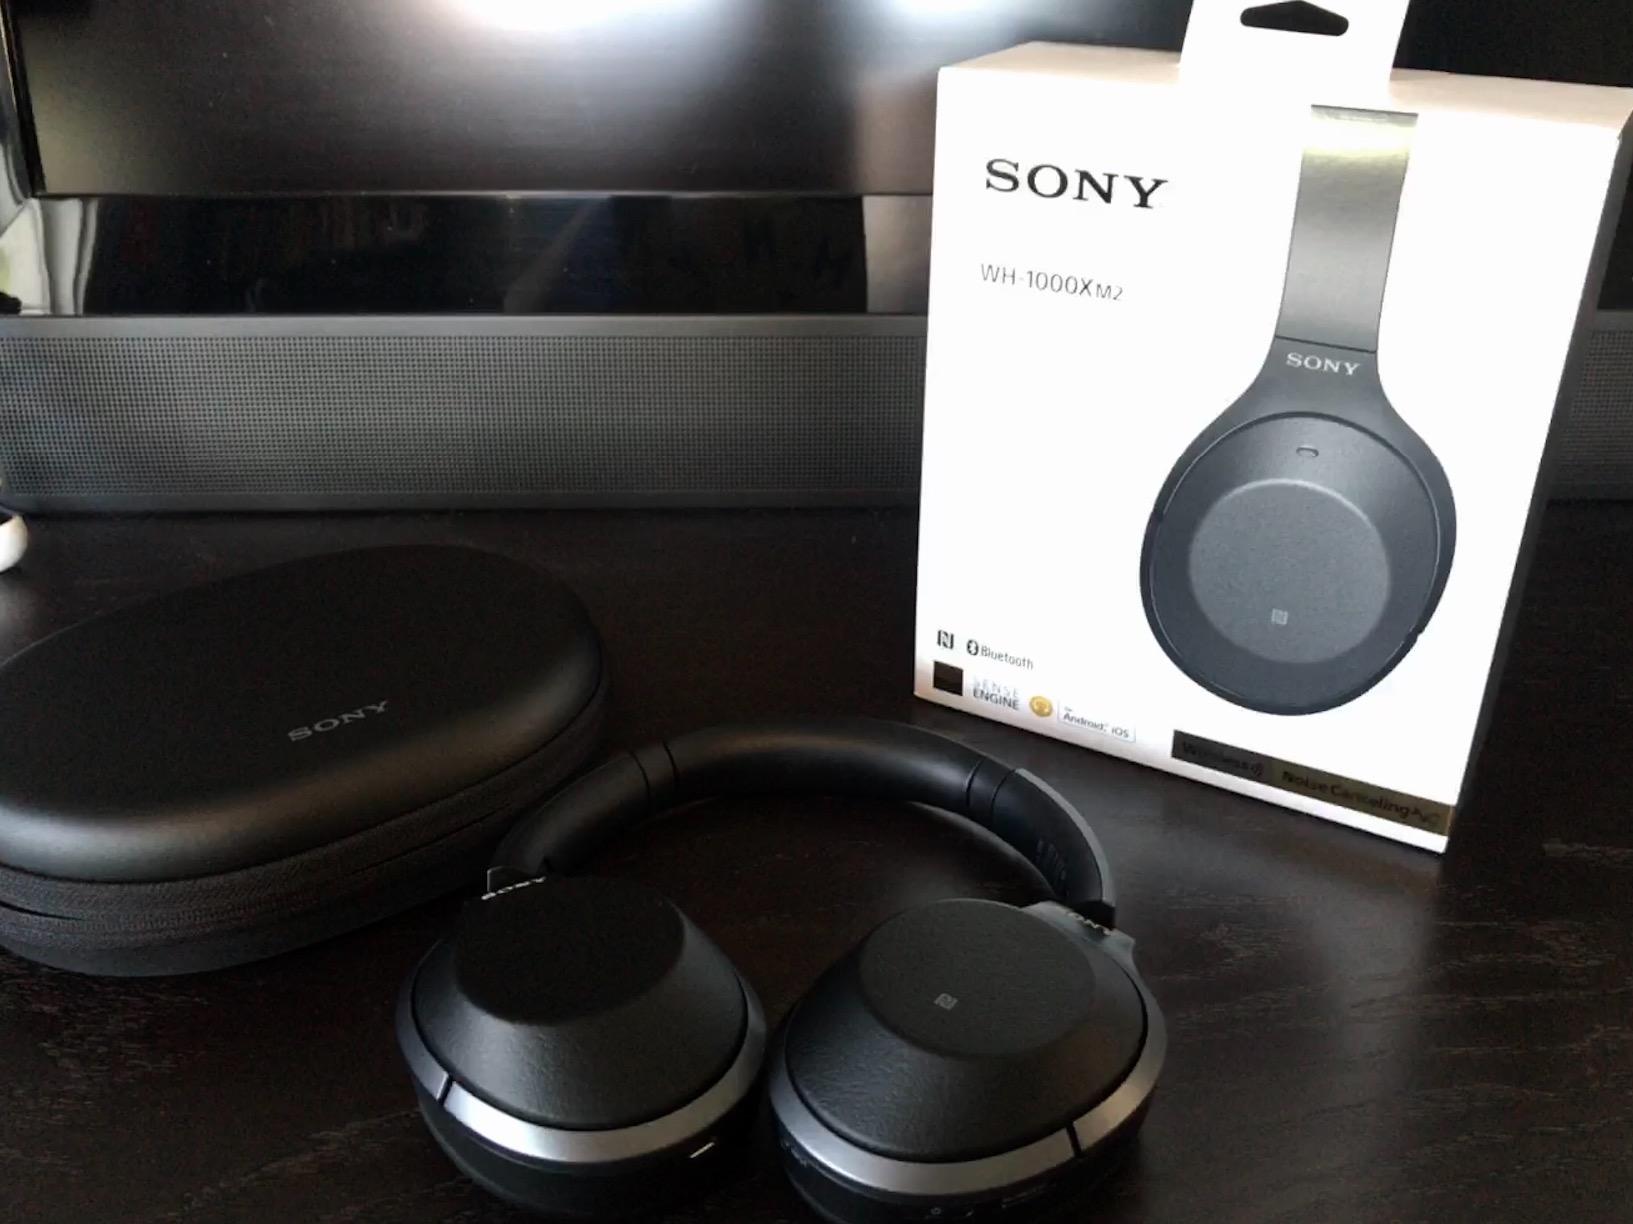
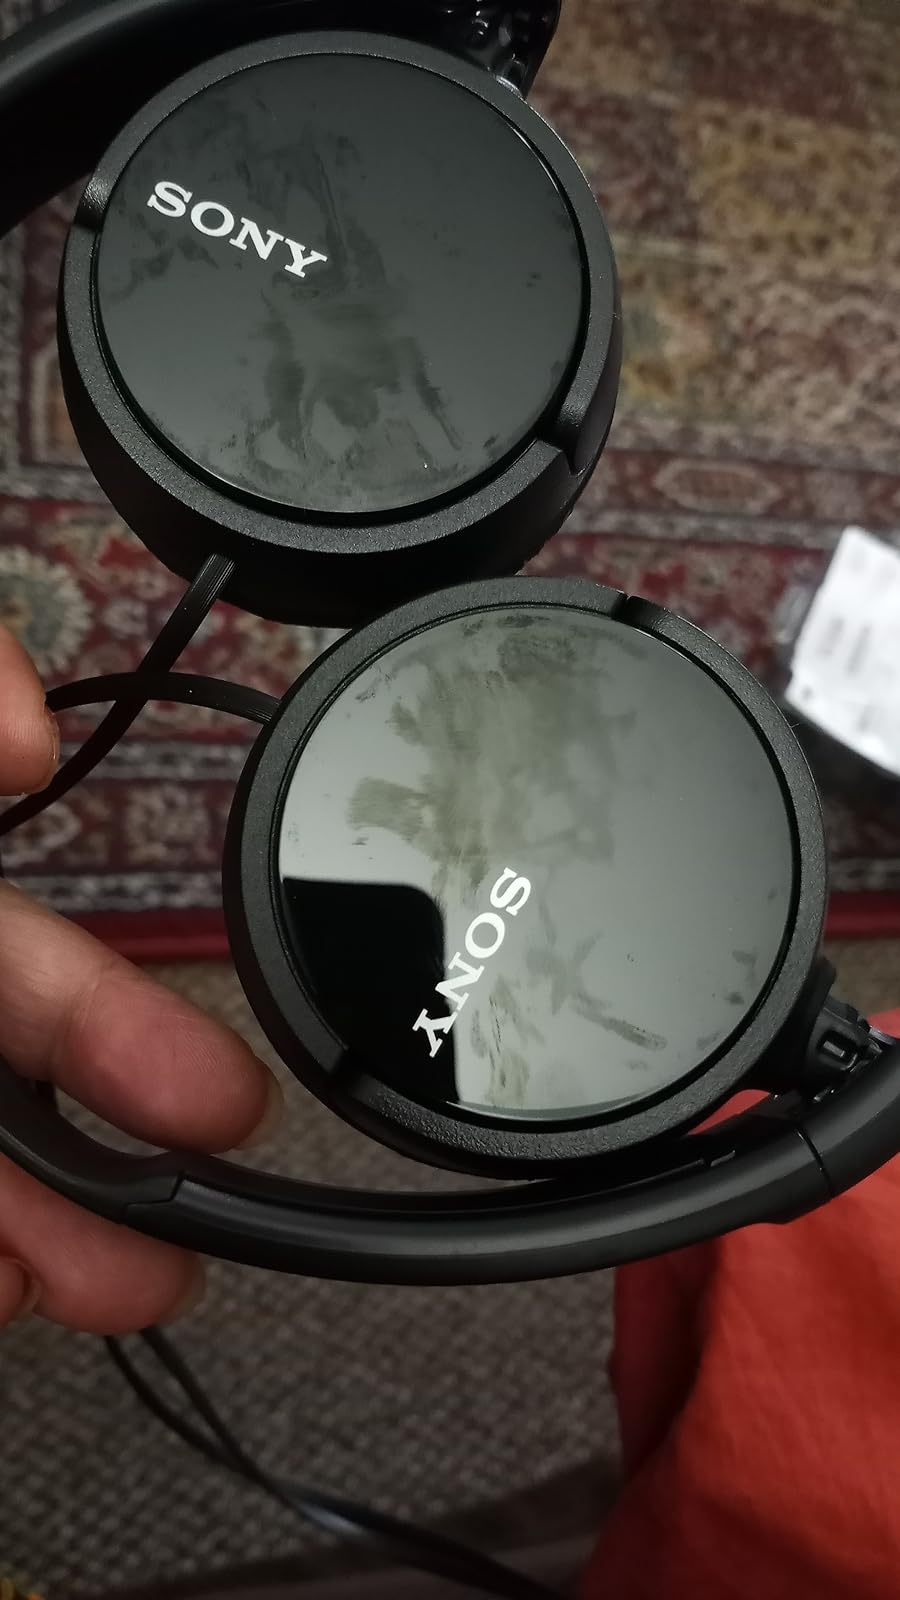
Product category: headphones
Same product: no